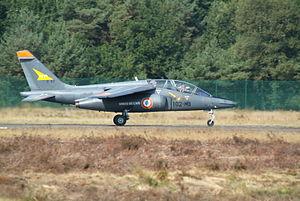
L'escadron d'entraînement 3/8 Côte d'Or est une unité de l'armée de l'air française. Équipé d'Alphajet, il est composé de deux escadrilles actuellement installées sur la base aérienne 120 Cazaux. Ses avions portent des codes allant de 2-FA à 2-FP. L'unité est parrainée par le Conseil Général de la Côte-d'Or depuis le 25 octobre 1996.